Bobby Labonte

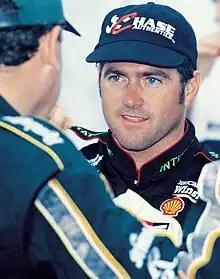
Bobby Labonte at Richmond in 1998.

In 2016, Labonte returned to Joe Gibbs Racing to compete in the Xfinity Series opener at Daytona, driving the No. 18 Camry.